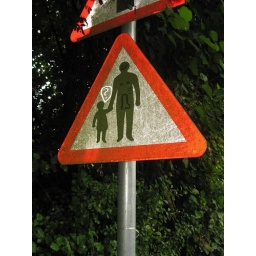
Somebody had customised this road sign just below the Cerne Abbas giant.